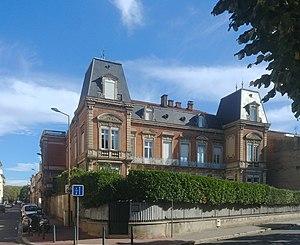
Ancien siège de la Gestapo à Toulouse, 2, rue des Martyrs de la Libération ( sur l'angle formé avec les Allées Frédéric Mistral)
Marcel, Arsène, Petit, né le 19 mai 1888 à Civray-sur-Esves et mort le 25 février 1986 à Juan-les-Pins, est un vétérinaire Français, professeur d'anatomie à l'École nationale vétérinaire de Toulouse, directeur de cette école de 1941 à 1945. Engagé dans la Résistance, il fut arrêté par la Gestapo, emprisonné à Fresnes et déporté, de 1943 à 1945, à Buchenwald puis surtout à Dora où il se distingua par l'aide qu'il apporta à ses codétenus et par sa participation à la résistance au sein du camp. A son retour en France, il fut nommé Inspecteur général des écoles vétérinaires de 1945 à sa retraite en 1959. Il a été un acteur majeur de la construction de la nouvelle école vétérinaire de Toulouse.
Jean Marie Joseph Louis d’Aligny, dit Jean d'Aligny, alias « Nano », comte d'Aligny, est un résistant français qui a agi dans différents réseaux de résistance ː camouflage du matériel, Corps franc Pommiès, réseau SOE section F PRUNUS. Opérant depuis son château d'Esquiré, à Fonsorbes, il est arrêté le 15 avril 1943 par la Gestapo, déporté à Buchenwald puis à Natzweiler-Struthof et libéré en mai 1945 au camp de Dachau.